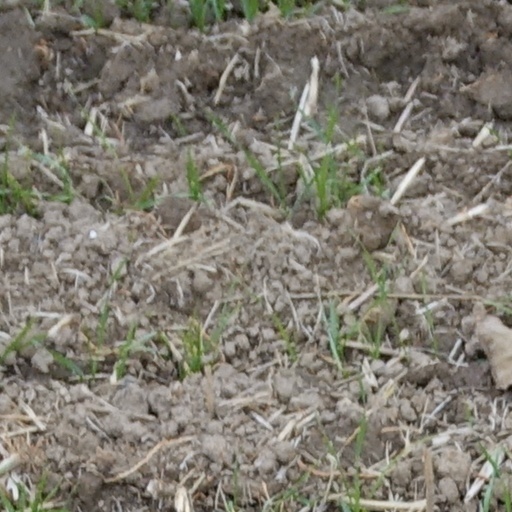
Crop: wheat